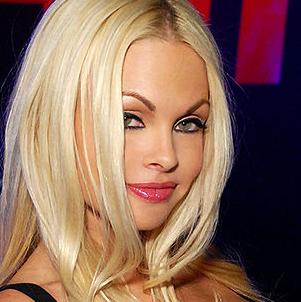
Age: 32